History of cannabis in Italy

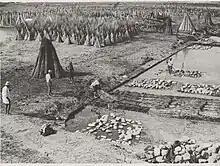
Sheaves of hemp stalks being water-retted and dried in Frattamaggiore in 1930.

The reputation of Italian hemp well preceded the unification of the country in 1861; namely, its higher quality, durability, and strength had already been noted during its first introduction into the United Kingdom in the 1820s, where it was initially used for the production of fishing nets, despite its higher price. At the time, Italian farmers were said to sow hemp on "their best lands, which are rich, strong loams, on which they are at all possible pains to procure a fine friable surface", while using for manure a mixture of dung, pieces of rotten cloth, feathers, and horns, brought from Dalmatia. However, hemp could still be cultivated in all kinds of soil, resulting in fibers of different qualities; in particular, poor lands would produce finer fibers, although in smaller quantities, whereas rich lands would produce coarser fibers in greater quantities, and the latter was the one required for the manufacture of cables, hawsers, and other heavy rigging.